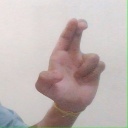
अक्षर: आ